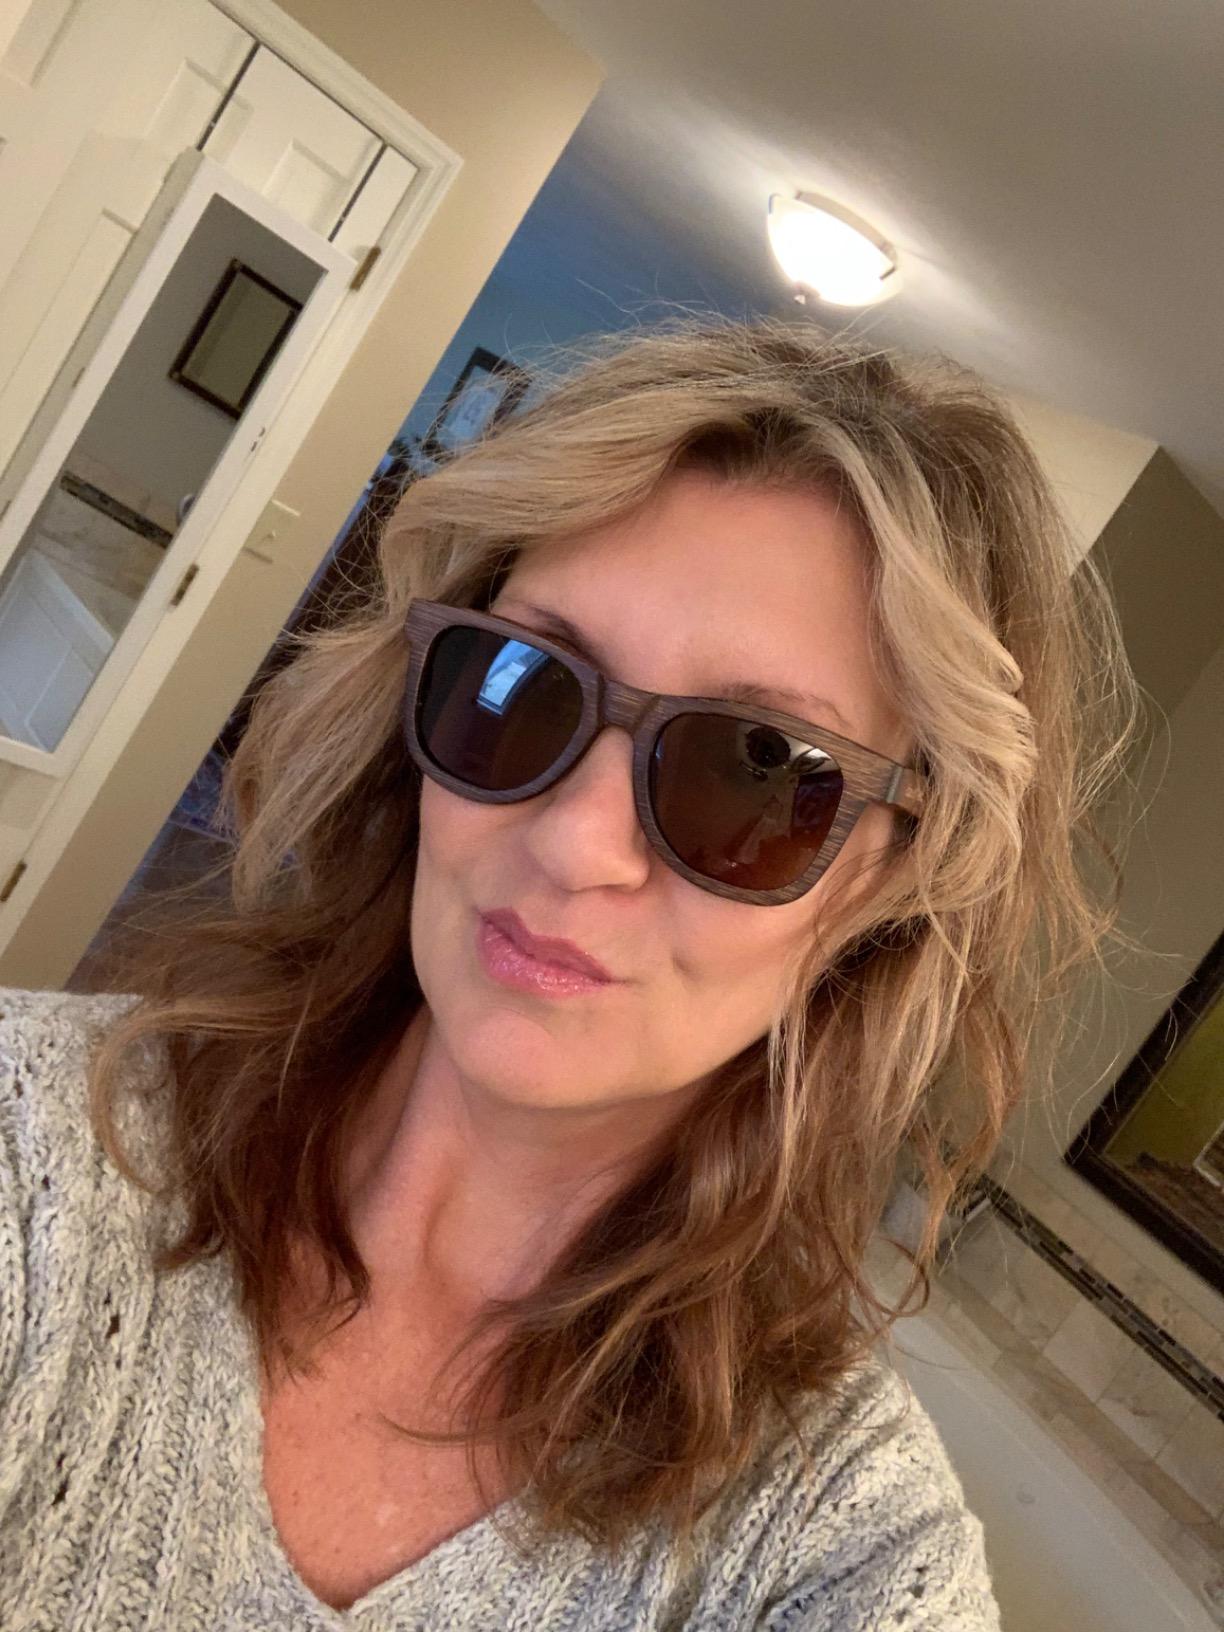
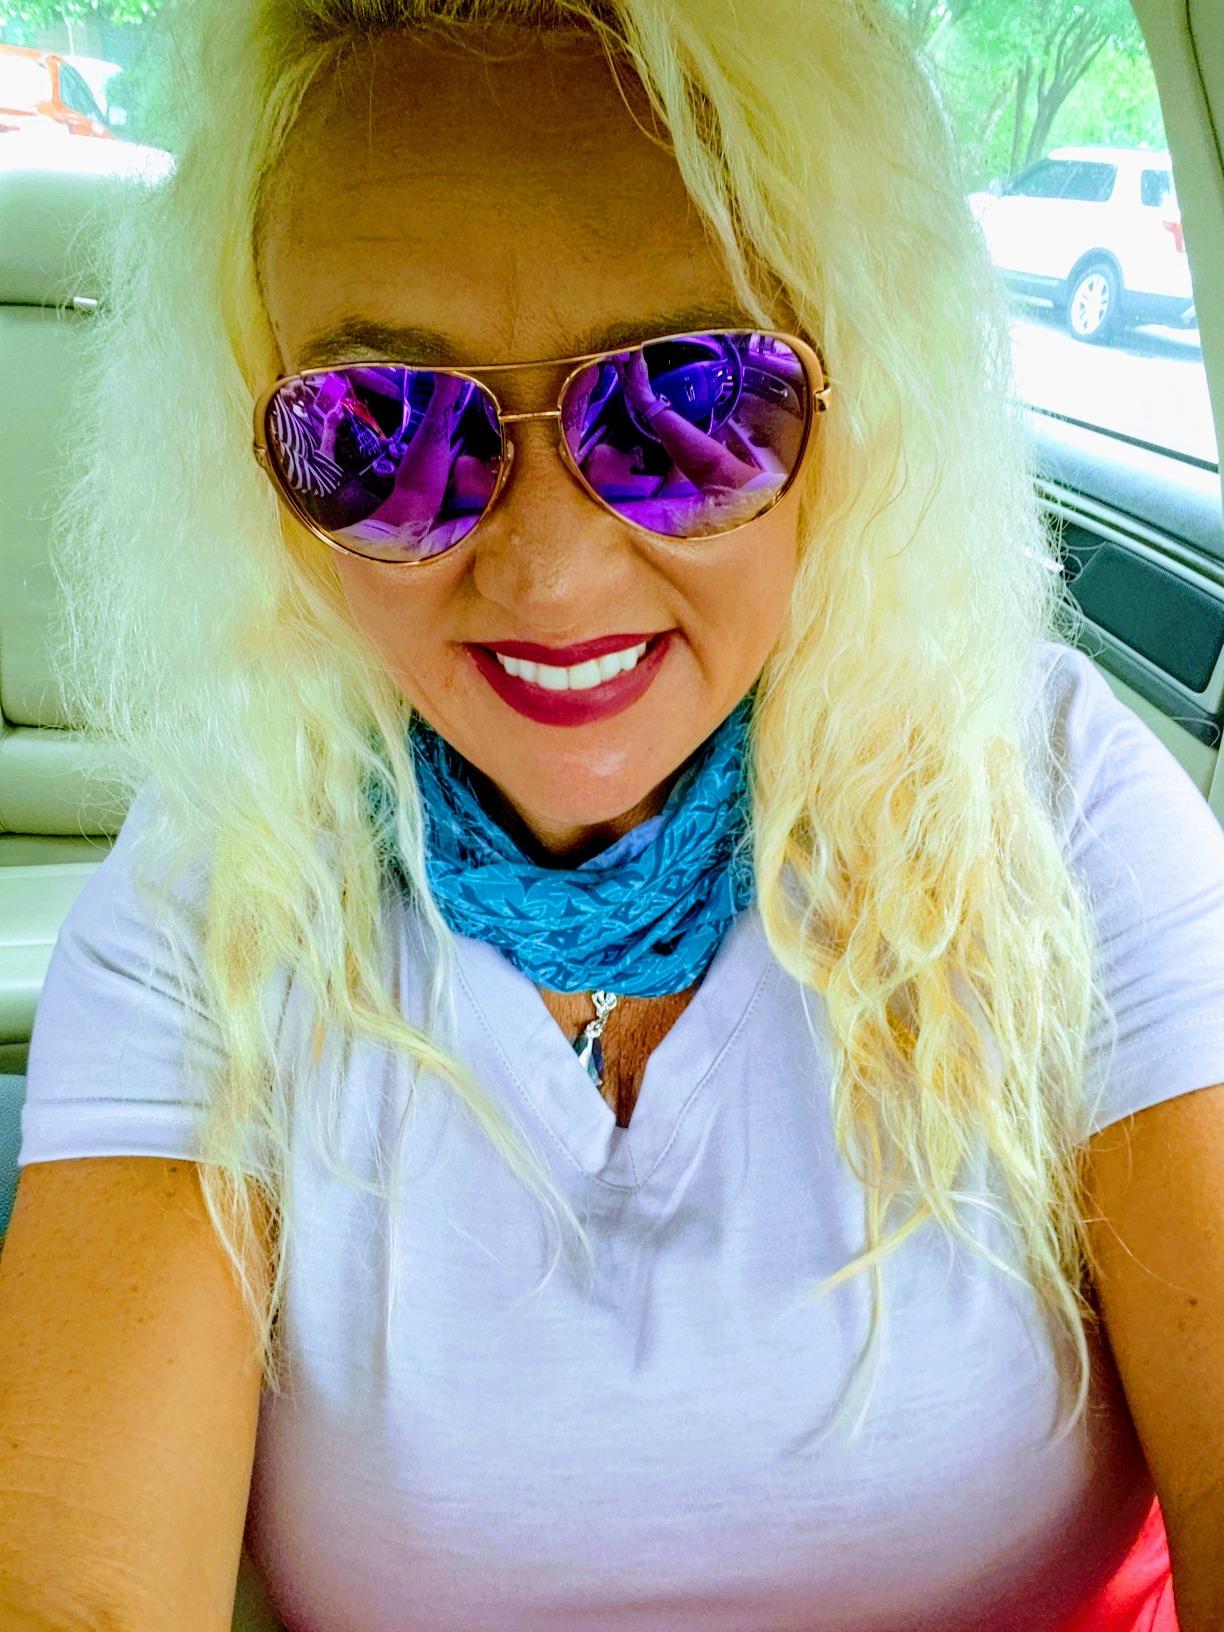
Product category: accessories_sunglasses
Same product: no